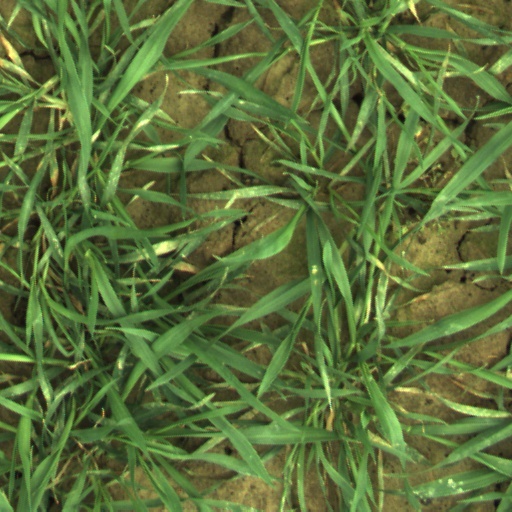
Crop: wheat